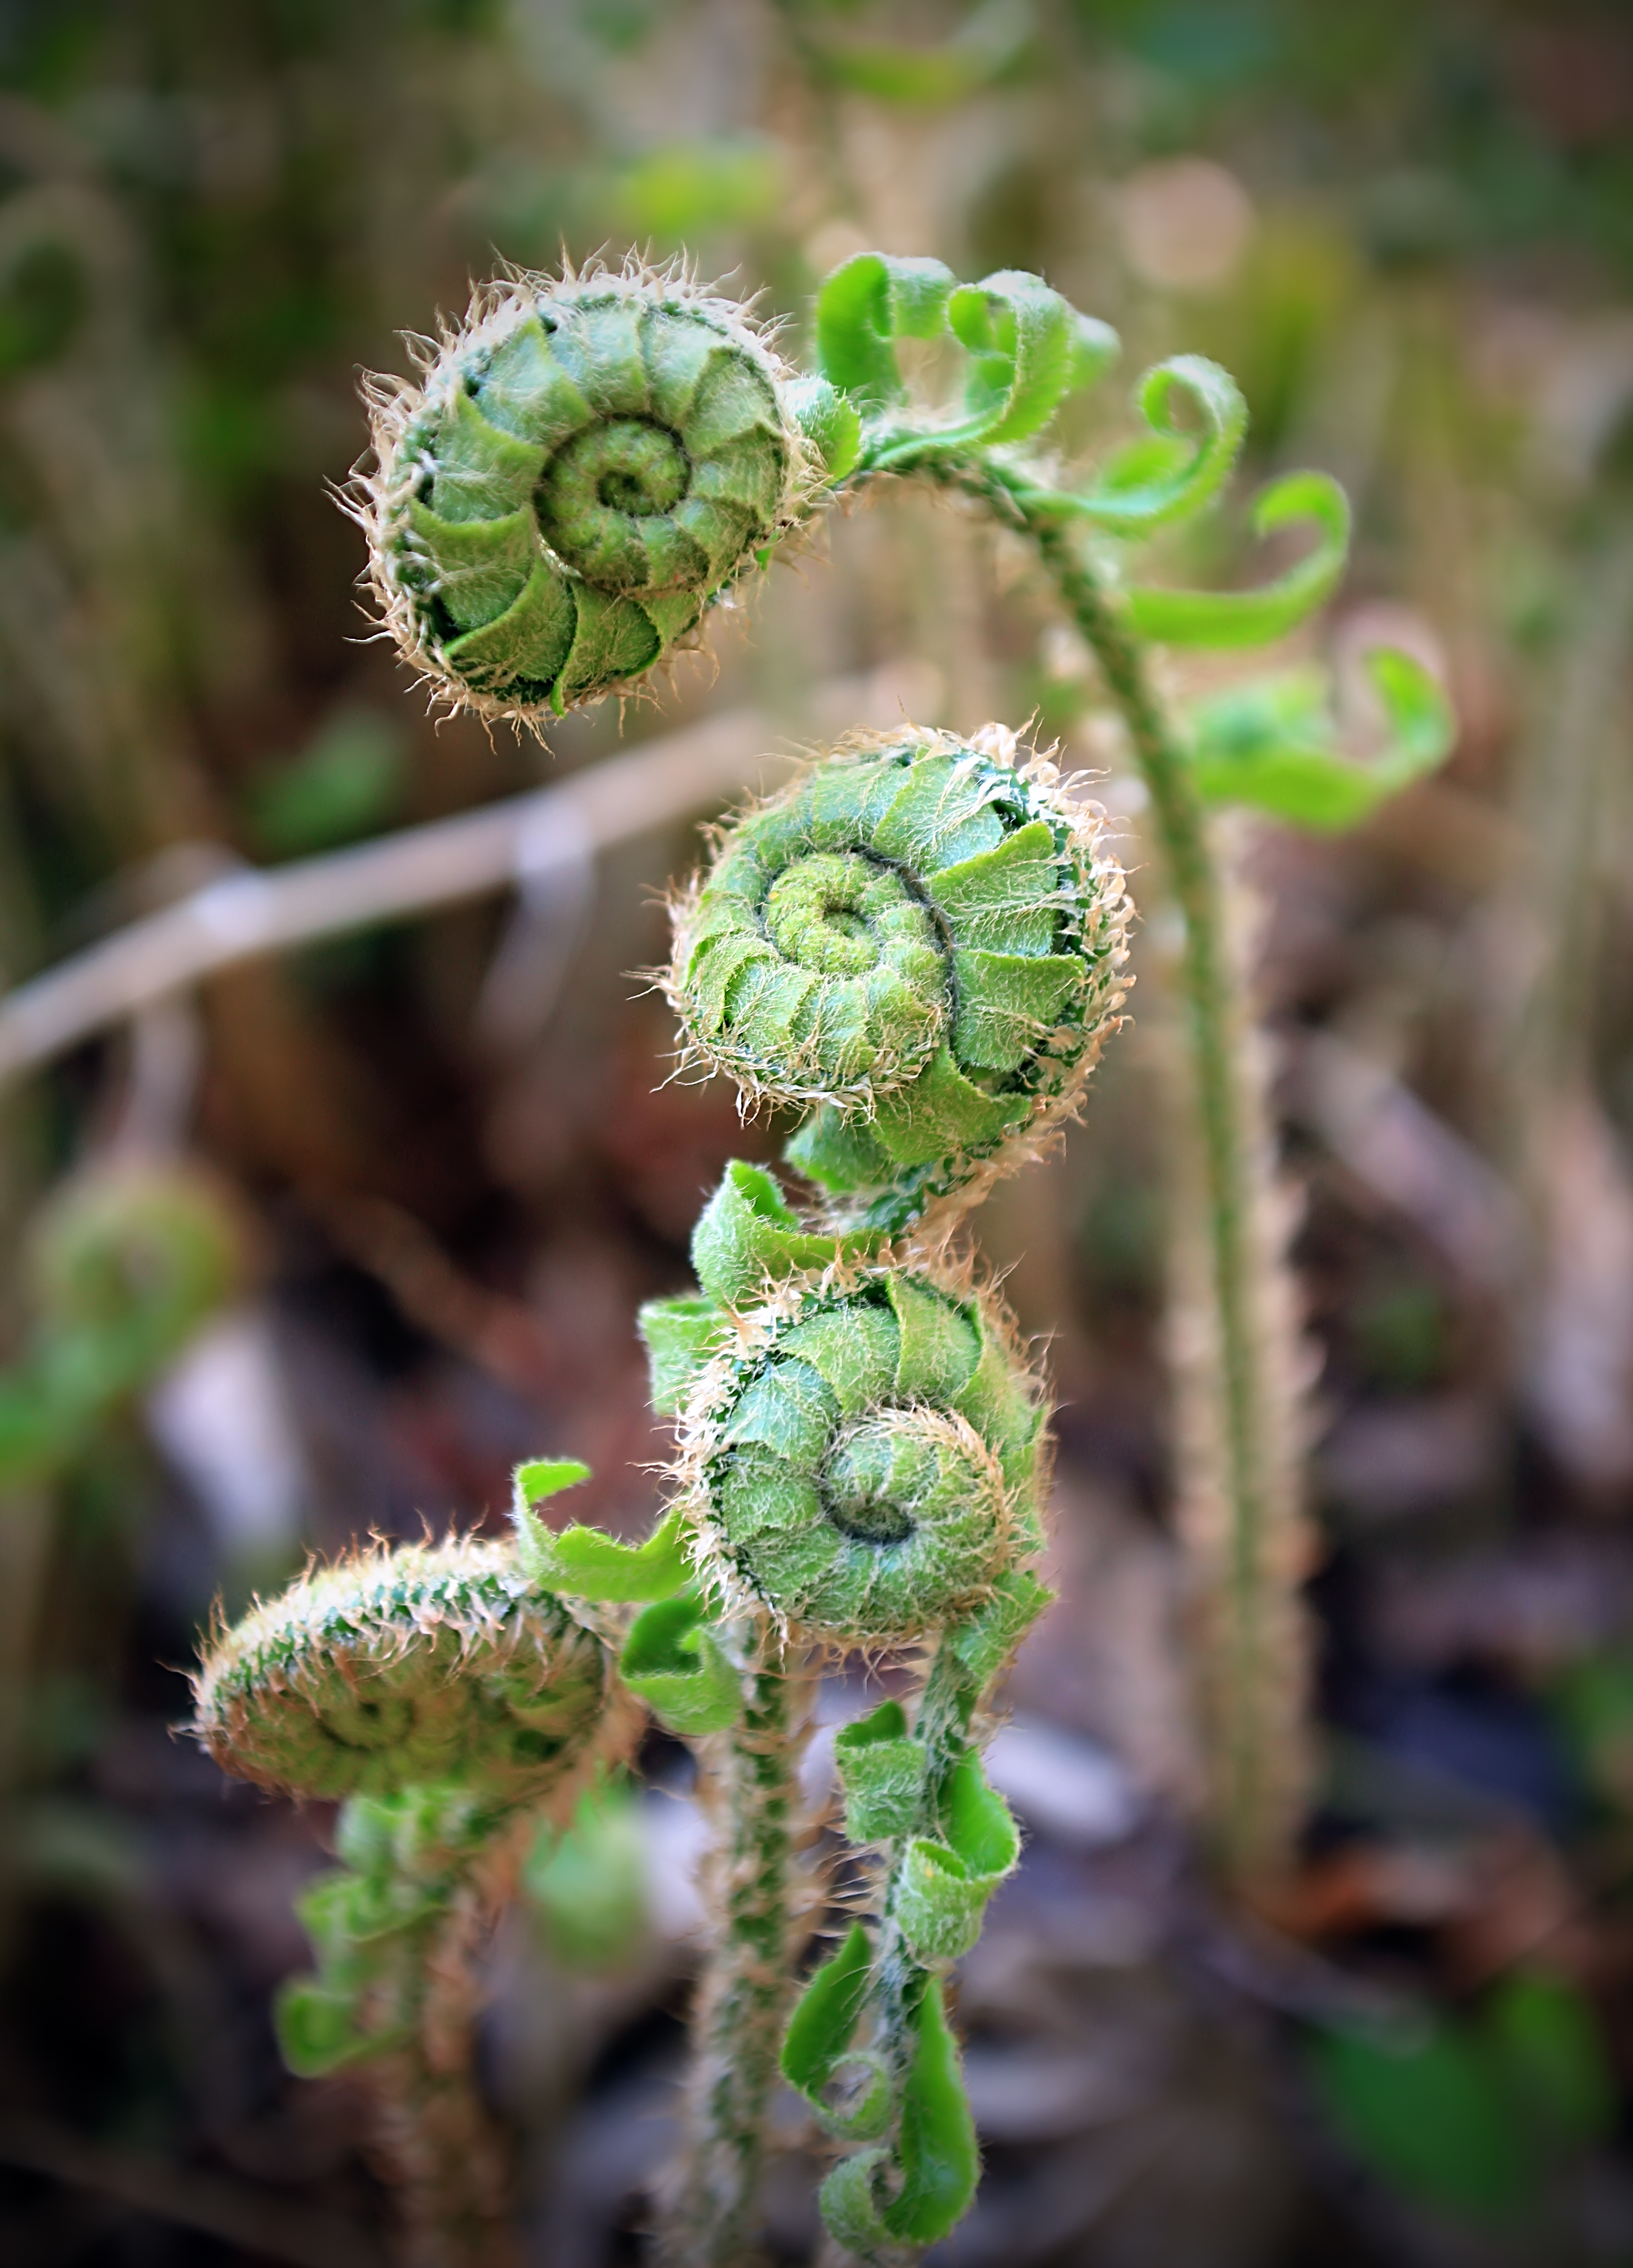
nature, plant, hiking, photography, leaf, flower, spring, green, macro, botany, flora, fern, plants, wildflower, close up, creativecommons, vegetation, understory, undergrowth, ferns, newjersey, warrencounty, knowltontownship, fronds, macro photography, flowering plant, plant stem, land plant, ferns and horsetails, vascular plant, fiddlehead fern